Sylvia Lim

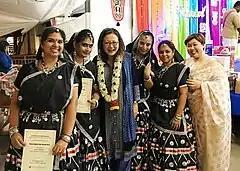
Lim at a cultural event

The following month, during parliamentary debates on major revisions to the Criminal Procedure Code, Lim suggested there was a need to improve pre-trial disclosure procedures and to ensure that victims of crimes received redress. Further, she expressed concerns over the leniency of community-based sentencing. The bill eventually incorporated several of her suggestions.